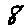
Label: 8